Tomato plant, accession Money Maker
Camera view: vertical (180 deg); turntable rotation: 120 degrees
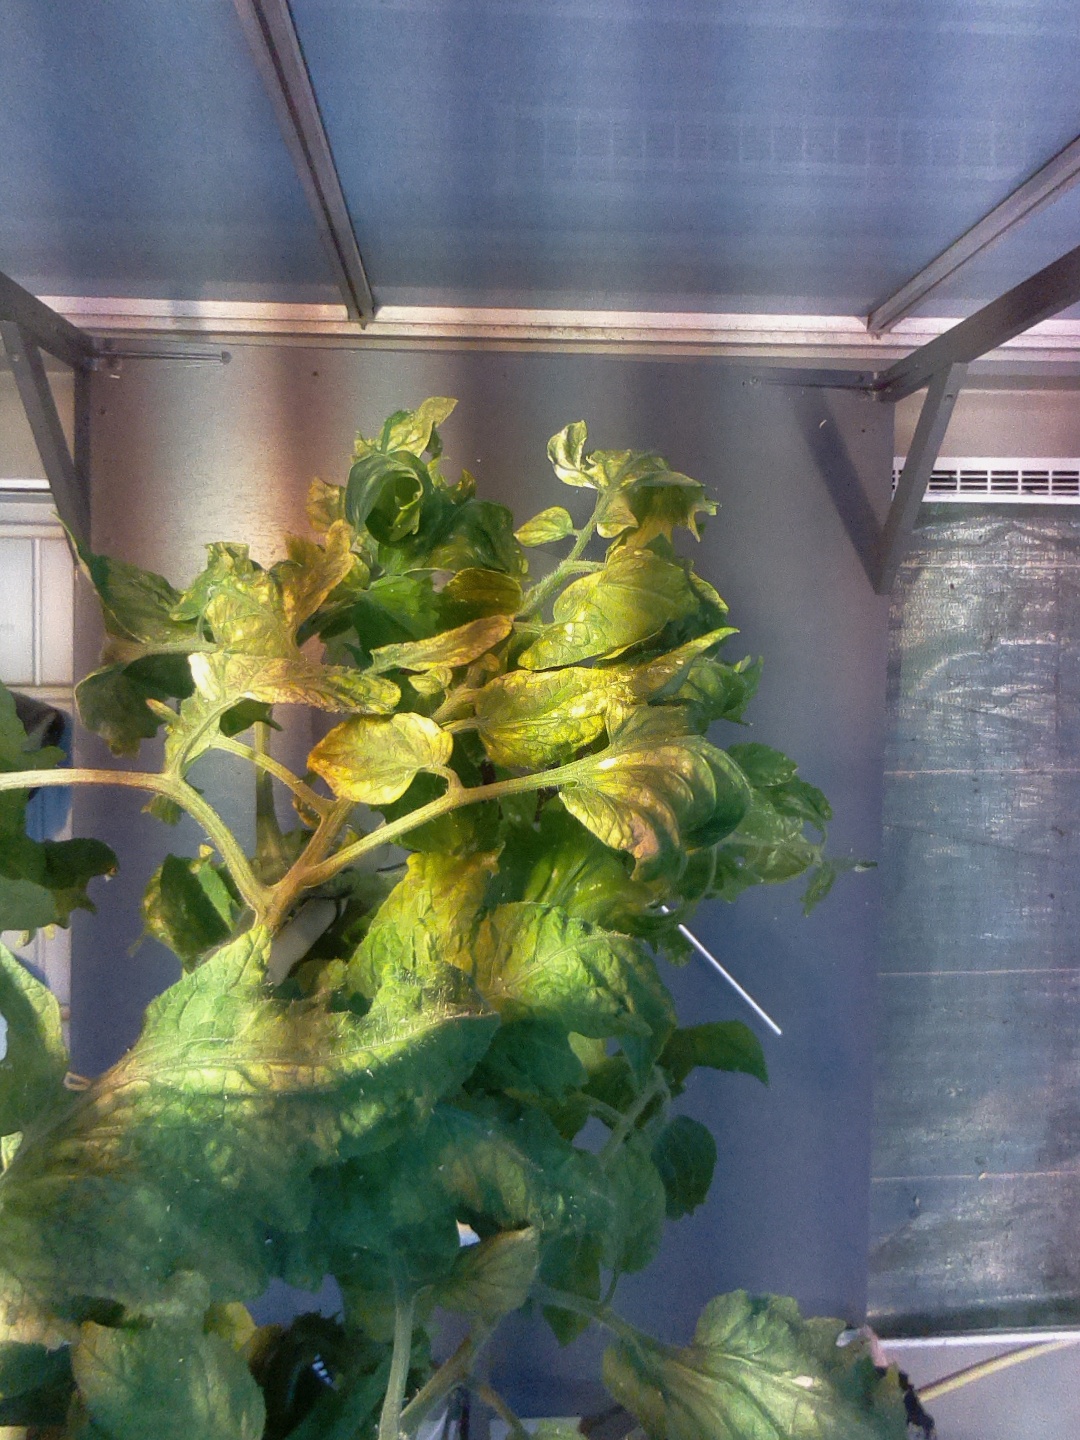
BBCH growth stage 76: 60%-70% of final fruit size